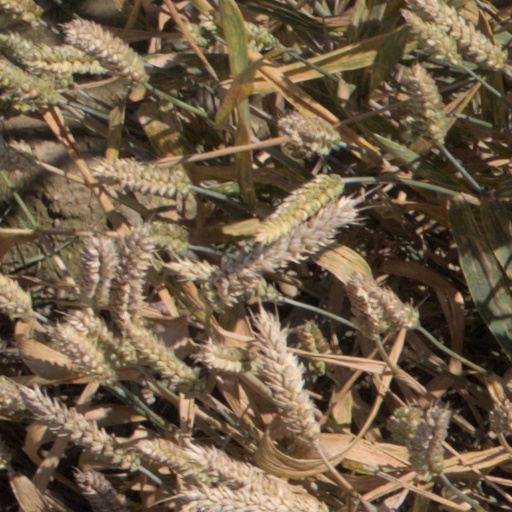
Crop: wheat